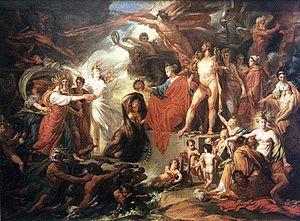
Le polythéisme est une conception religieuse ou philosophique selon laquelle il existe plusieurs divinités.